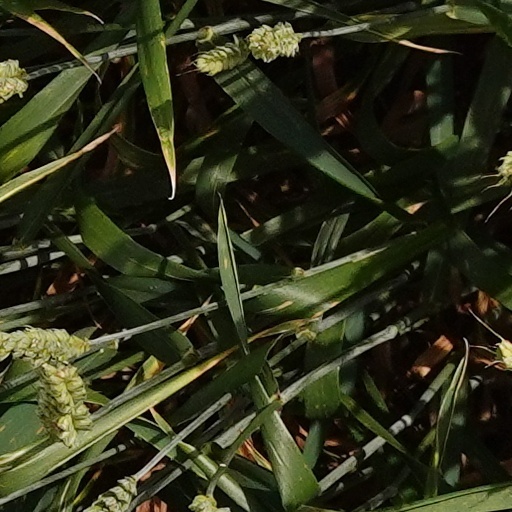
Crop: wheat